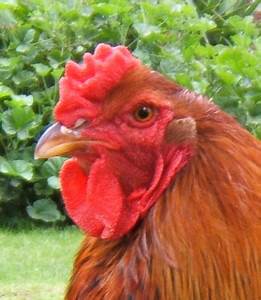
Label: gallina